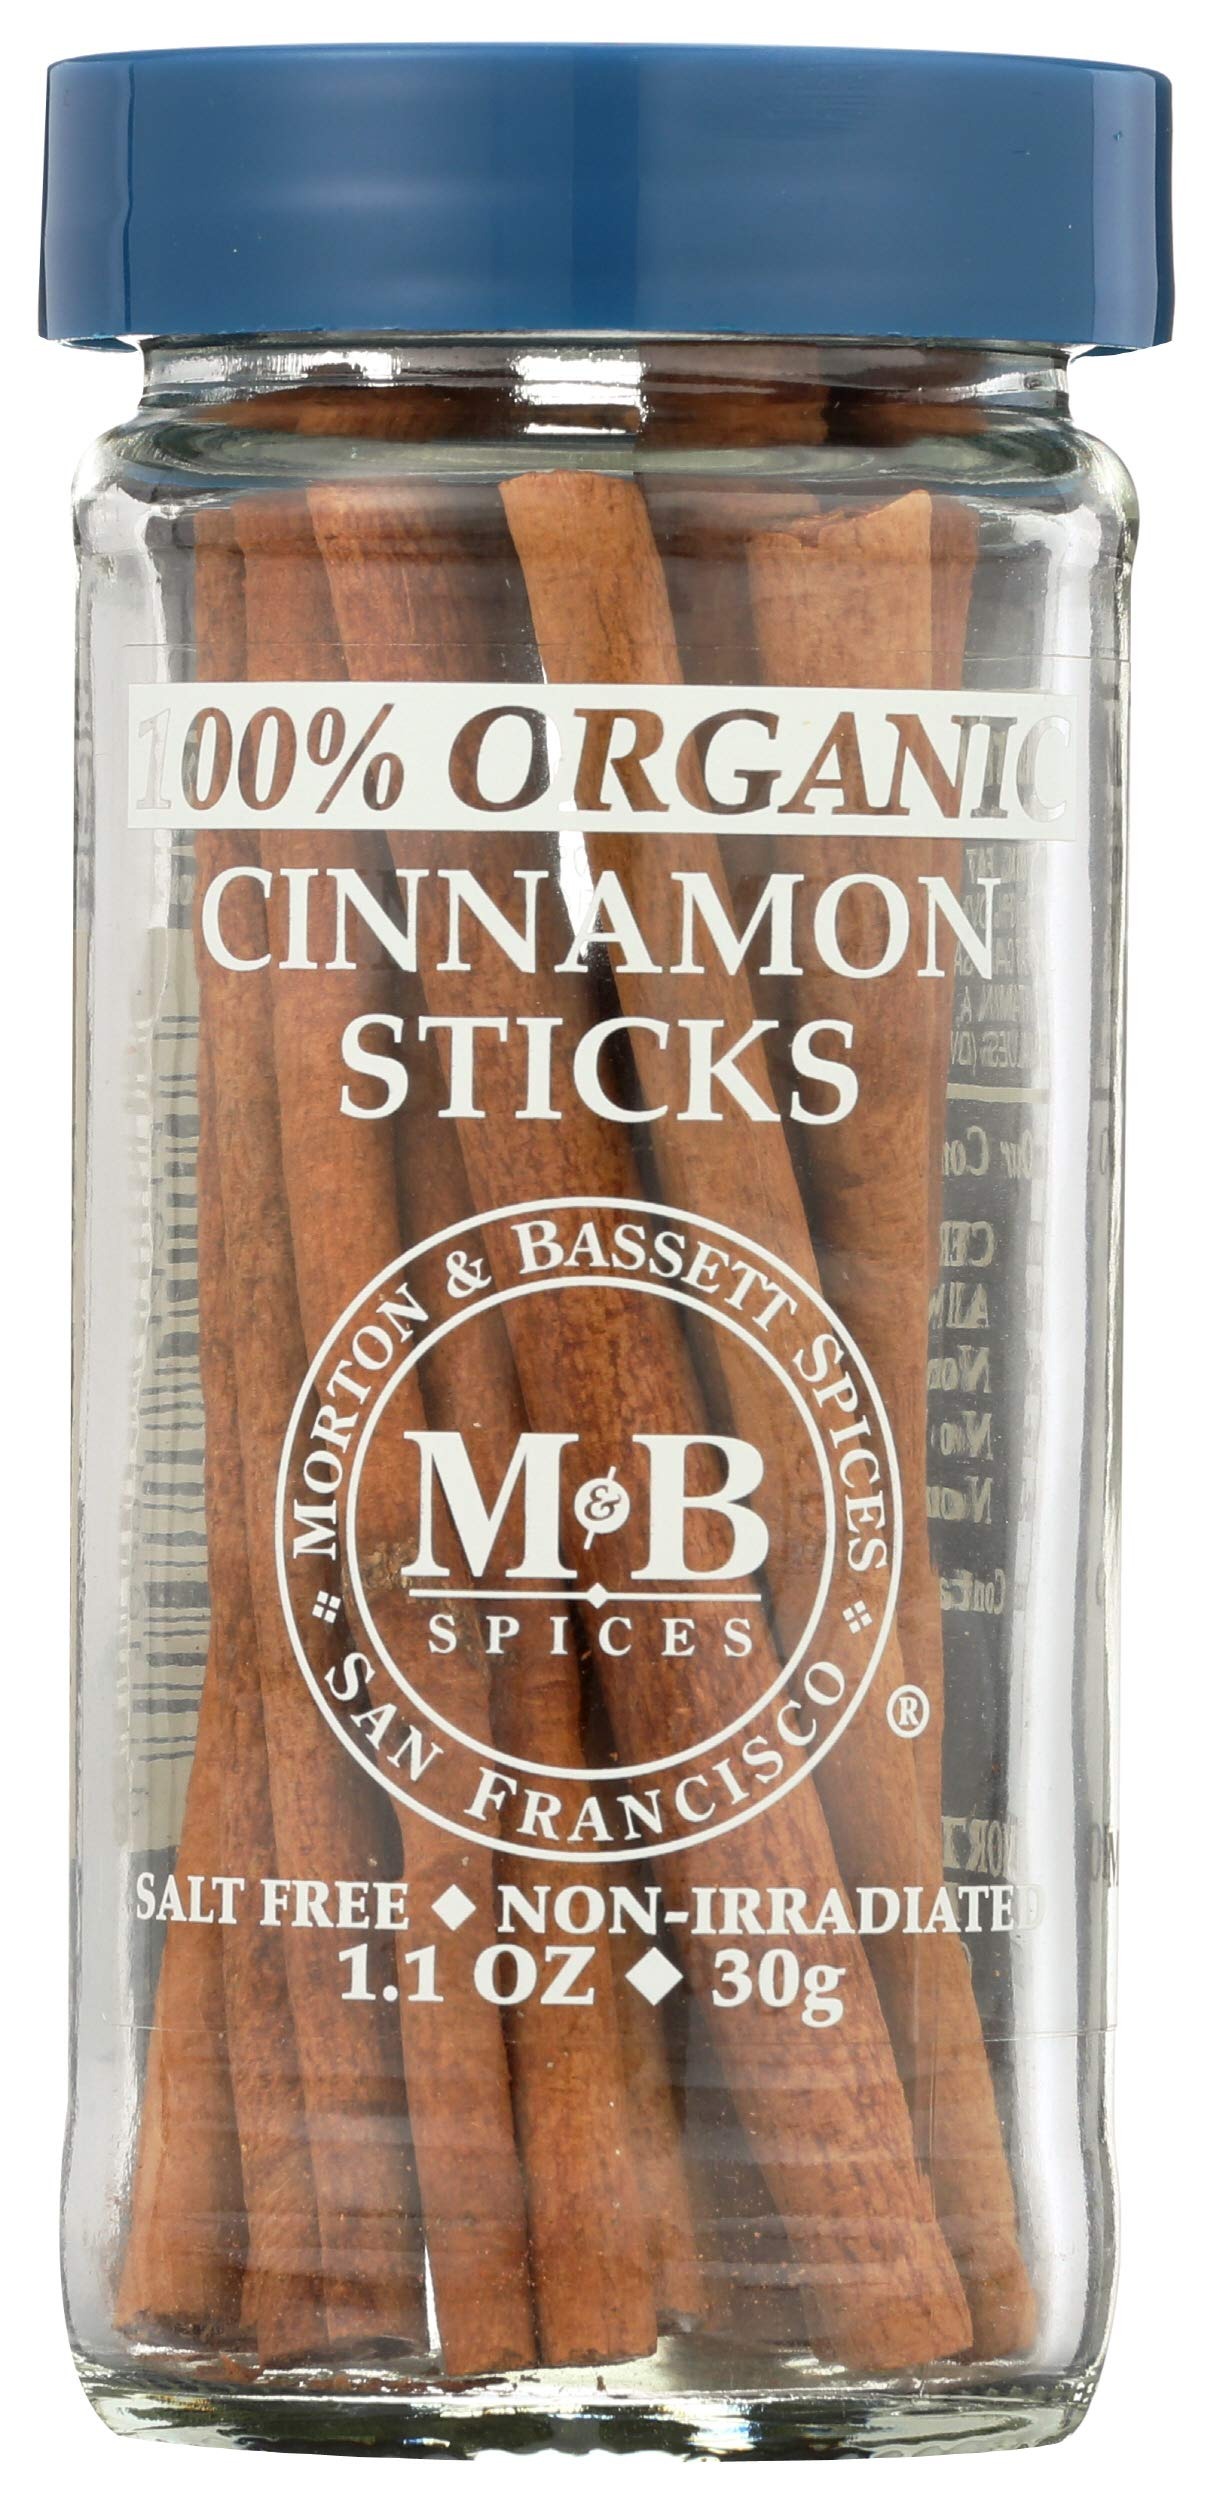
Item Name: Morton & Bassett Cinnamon Stix Org
Product Description: Cinnamon Spices And Herbs
Value: 1.0
Unit: Count

Price: 15